Planet Stories

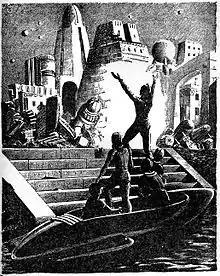
Interior illustration by Alexander Leydenfrost for Bradbury's "The Million Year Picnic"

Fiction House apparently made the decision to launch "Planet Stories" so quickly that there was little time for Reiss to obtain new stories, so he worked with Julius Schwartz and other authors' agents to fill the first issue. The results were unremarkable, but Reiss was energetic, and was able to improve the quality of fiction in succeeding issues, though he occasionally apologized to the readers for printing weak material. The magazine was exclusively focused on interplanetary adventures, often taking place in primitive societies that would now be regarded as "sword and sorcery" settings, and was aimed at a young readership; the result was a mixture of what became known as space opera and planetary romances—melodramatic tales of action and adventure on alien planets and in interplanetary space. "Planet Stories" relied on a few authors to provide the bulk of its fiction in the early years, with Nelson Bond providing eight lead stories, some of them novels. Fourteen more were written by Ray Cummings and Ross Rocklynne; and Leigh Brackett was also a regular contributor, with seventeen stories in total published over the lifetime of the magazine.